Whaam!

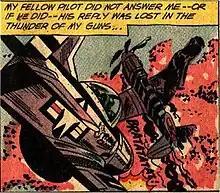
Lichtenstein may have substituted this image for the attacking plane from the subsequent issue of DC Comics' "All-American Men of War" No. 90 (April 1962).

"Whaam!" was purchased by the Tate Gallery in 1966. In 1969, Lichtenstein donated his initial graphite-on-paper drawing "Drawing for Whaam!", describing it as a "pencil scribble". According to the Tate, Lichtenstein claimed that this drawing represented his "first visualization of "Whaam!" and that it was executed just before he started the painting." Although he had conceived of a unified work of art on a single canvas, he made the sketch on two sheets of paper of equal size—measuring . The painting has been displayed at Tate Modern since 2006. In 2012–13, both works were included in the largest Lichtenstein retrospective yet exhibited, visiting the Art Institute of Chicago, the National Gallery of Art in Washington, D.C., the Tate Modern in London and the Centre Pompidou.